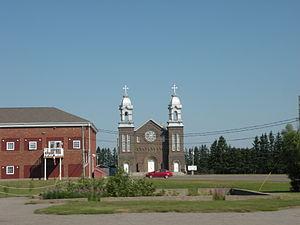
L'église Saint-Michel-Archange d'Inkerman, au Nouveau-Brunswick (Canada).
Inkerman, parfois appelé Inkerman-Centre, est un village canadien situé dans le Gloucester et la région de la Péninsule acadienne, au nord-est du Nouveau-Brunswick. Le village a le statut de DSL sous le nom légal d'Inkerman Centre. Le DSL comprend trois hameaux, soit Inkerman-Centre, Inkerman-Ferry et Four Roads.